GWR 1366 Class

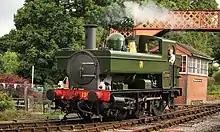
The preserved 1369, seen at Buckfastleigh on the South Devon Railway in 2021.

Originally, five of the six locomotives of the class were allocated to Swindon shed; No. 1371 was originally sent to Llanelly but when they were taken over by British Railways Western Region in 1948 three of the six had been reallocated to Weymouth for use on the docks there.